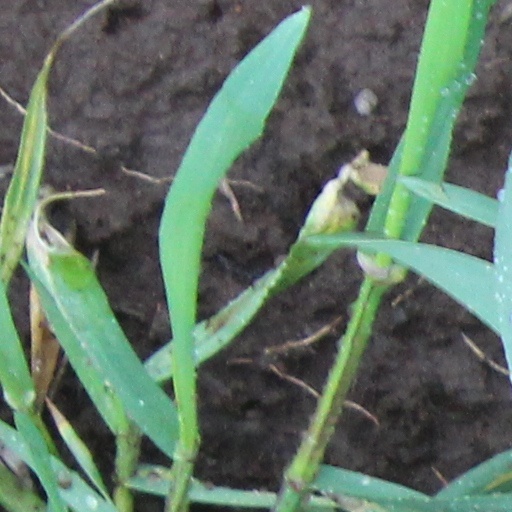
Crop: wheat